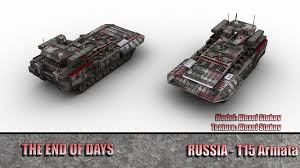
Label: BMP-T15